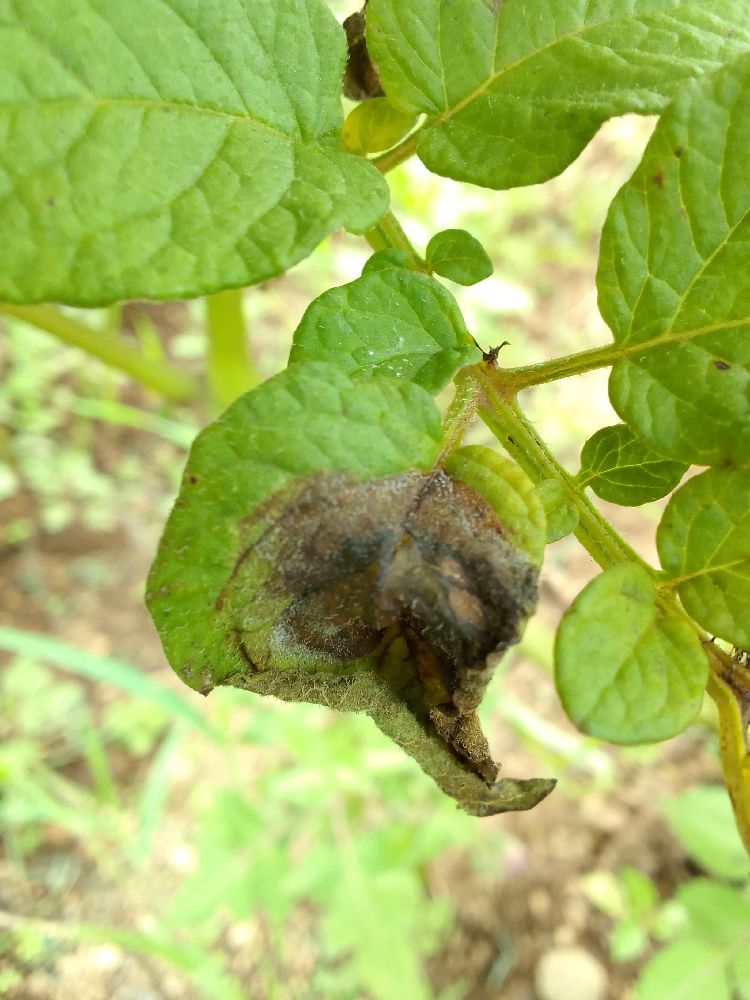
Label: Late blight